Boy Meets World season 7

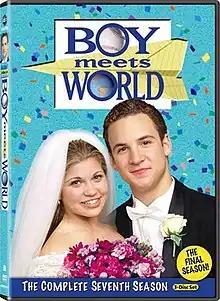
Season 7 DVD cover

The seventh and final season of the television comedy series "Boy Meets World" aired between September 24, 1999 and May 5, 2000, on ABC in the United States. The season was produced by Michael Jacobs Productions and Touchstone Television with series creator Michael Jacobs as executive producer. It was broadcast as part of the ABC comedy block TGIF on Friday evenings.